Pont-la-Ville, Haute-Marne

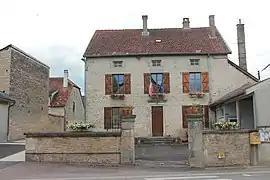
The town hall in Pont-la-Ville

Pont-la-Ville is a commune in the Haute-Marne department in north-eastern France.